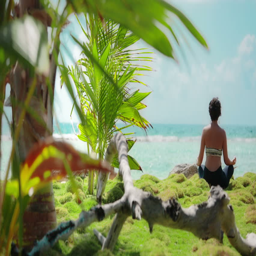
hispanic woman meditating in a yoga pose facing the ocean on tropical garden